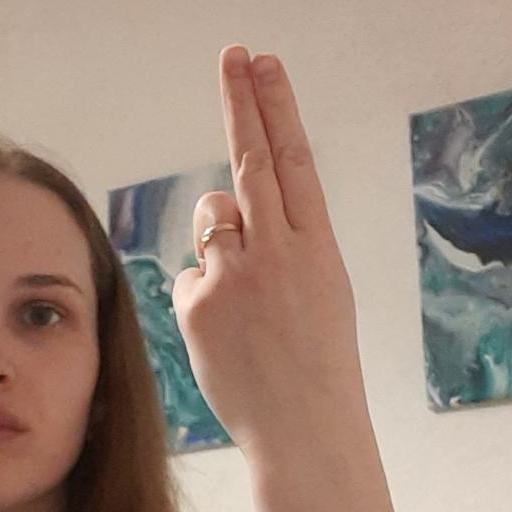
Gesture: two_up_inverted